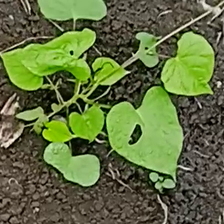
Weed species: Obscure_morning _glory(Ipomoea obscura)